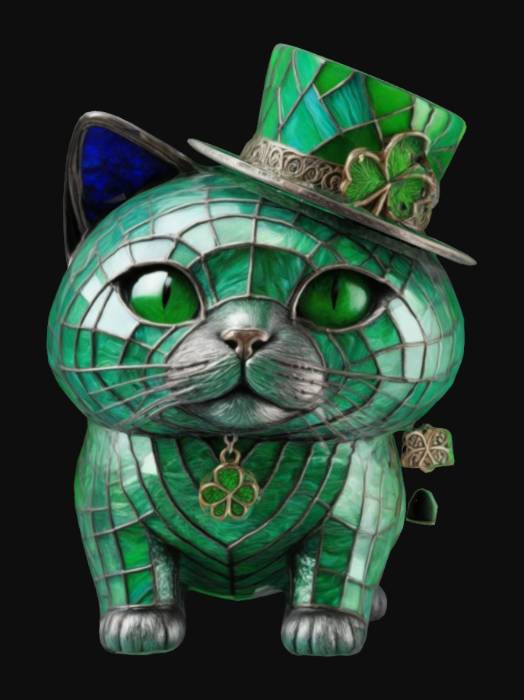
미적 점수 (1~10점): 8